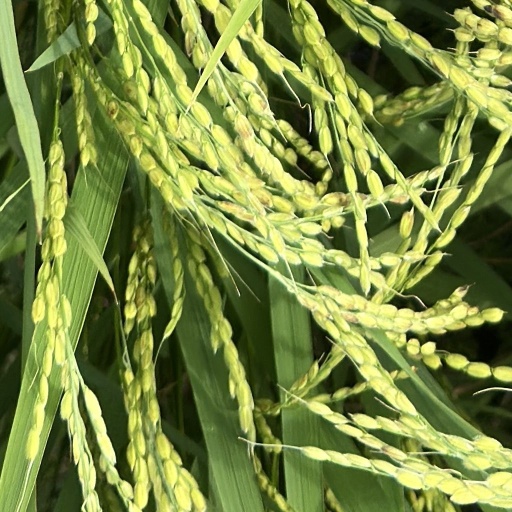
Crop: rice